Edward Evans, 1st Baron Mountevans

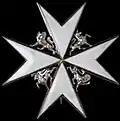
KStJ breast star

While in command of on the China Station, Evans rescued 200 survivors from the SS "Hong Moh". His actions, including swimming to give direction on the sinking ship, earned him several awards for life-saving.